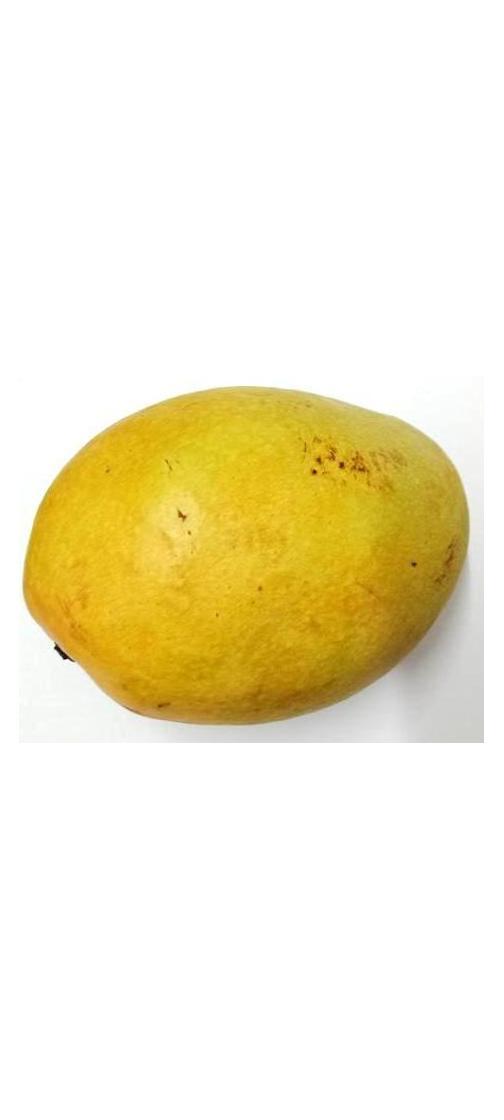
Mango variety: Bari-11